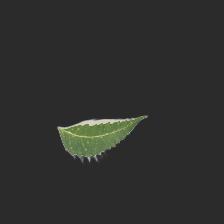
Plant: Neem